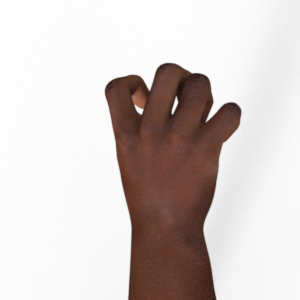
Label: rock